Olga Novo

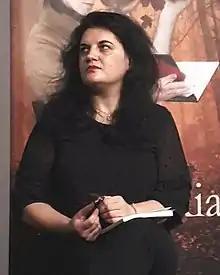
Olga Novo

Olga Novo (born 1975 in Vilarmao, A Pobra do Brollón) is a Galician poet and essayist.